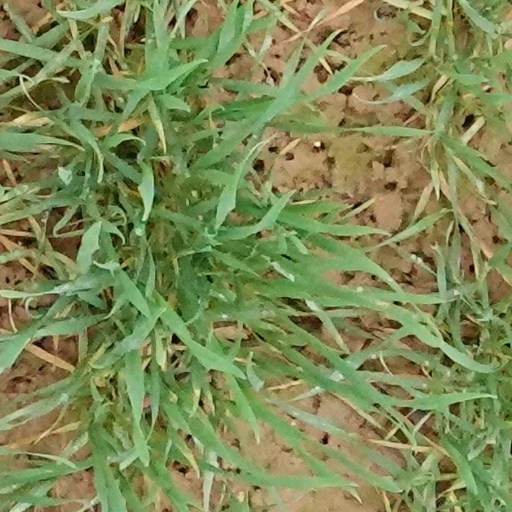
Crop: wheat